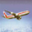
Label: airplane